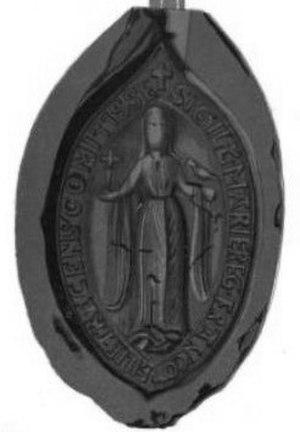
Henri Iᵉʳ de Champagne dit le Libéral ou le Large, né en décembre 1127 à Vitry et mort le 16 mars 1181 à Troyes, est comte de Champagne et de Brie de 1152 à 1181. Il est le fils aîné du comte Thibaud II le Grand et de Mathilde de Carinthie.
Marie de France, aussi connue sous le nom de Marie de Champagne, née en 1145, morte en 1198, est la première fille de Louis VII le jeune roi de France et d'Aliénor d'Aquitaine, ce qui présente la particularité de faire d'elle la demi-sœur à la fois de Richard Cœur de Lion et de Philippe Auguste. Comtesse de Champagne par son mariage, elle assume trois fois la régence sur ses terres.
Le comté de Champagne est né de la fusion des comtés de Meaux et de Troyes, lesquels furent réunis par les comtes de Vermandois, puis transmis en lignée féminine aux comtes de Blois. Ceux-ci avaient essayé d'y incorporer le comté de Reims, mais les archevêques de la cité des sacres réussirent à le conserver, limitant ainsi la Champagne féodale au sud de la Champagne actuelle.